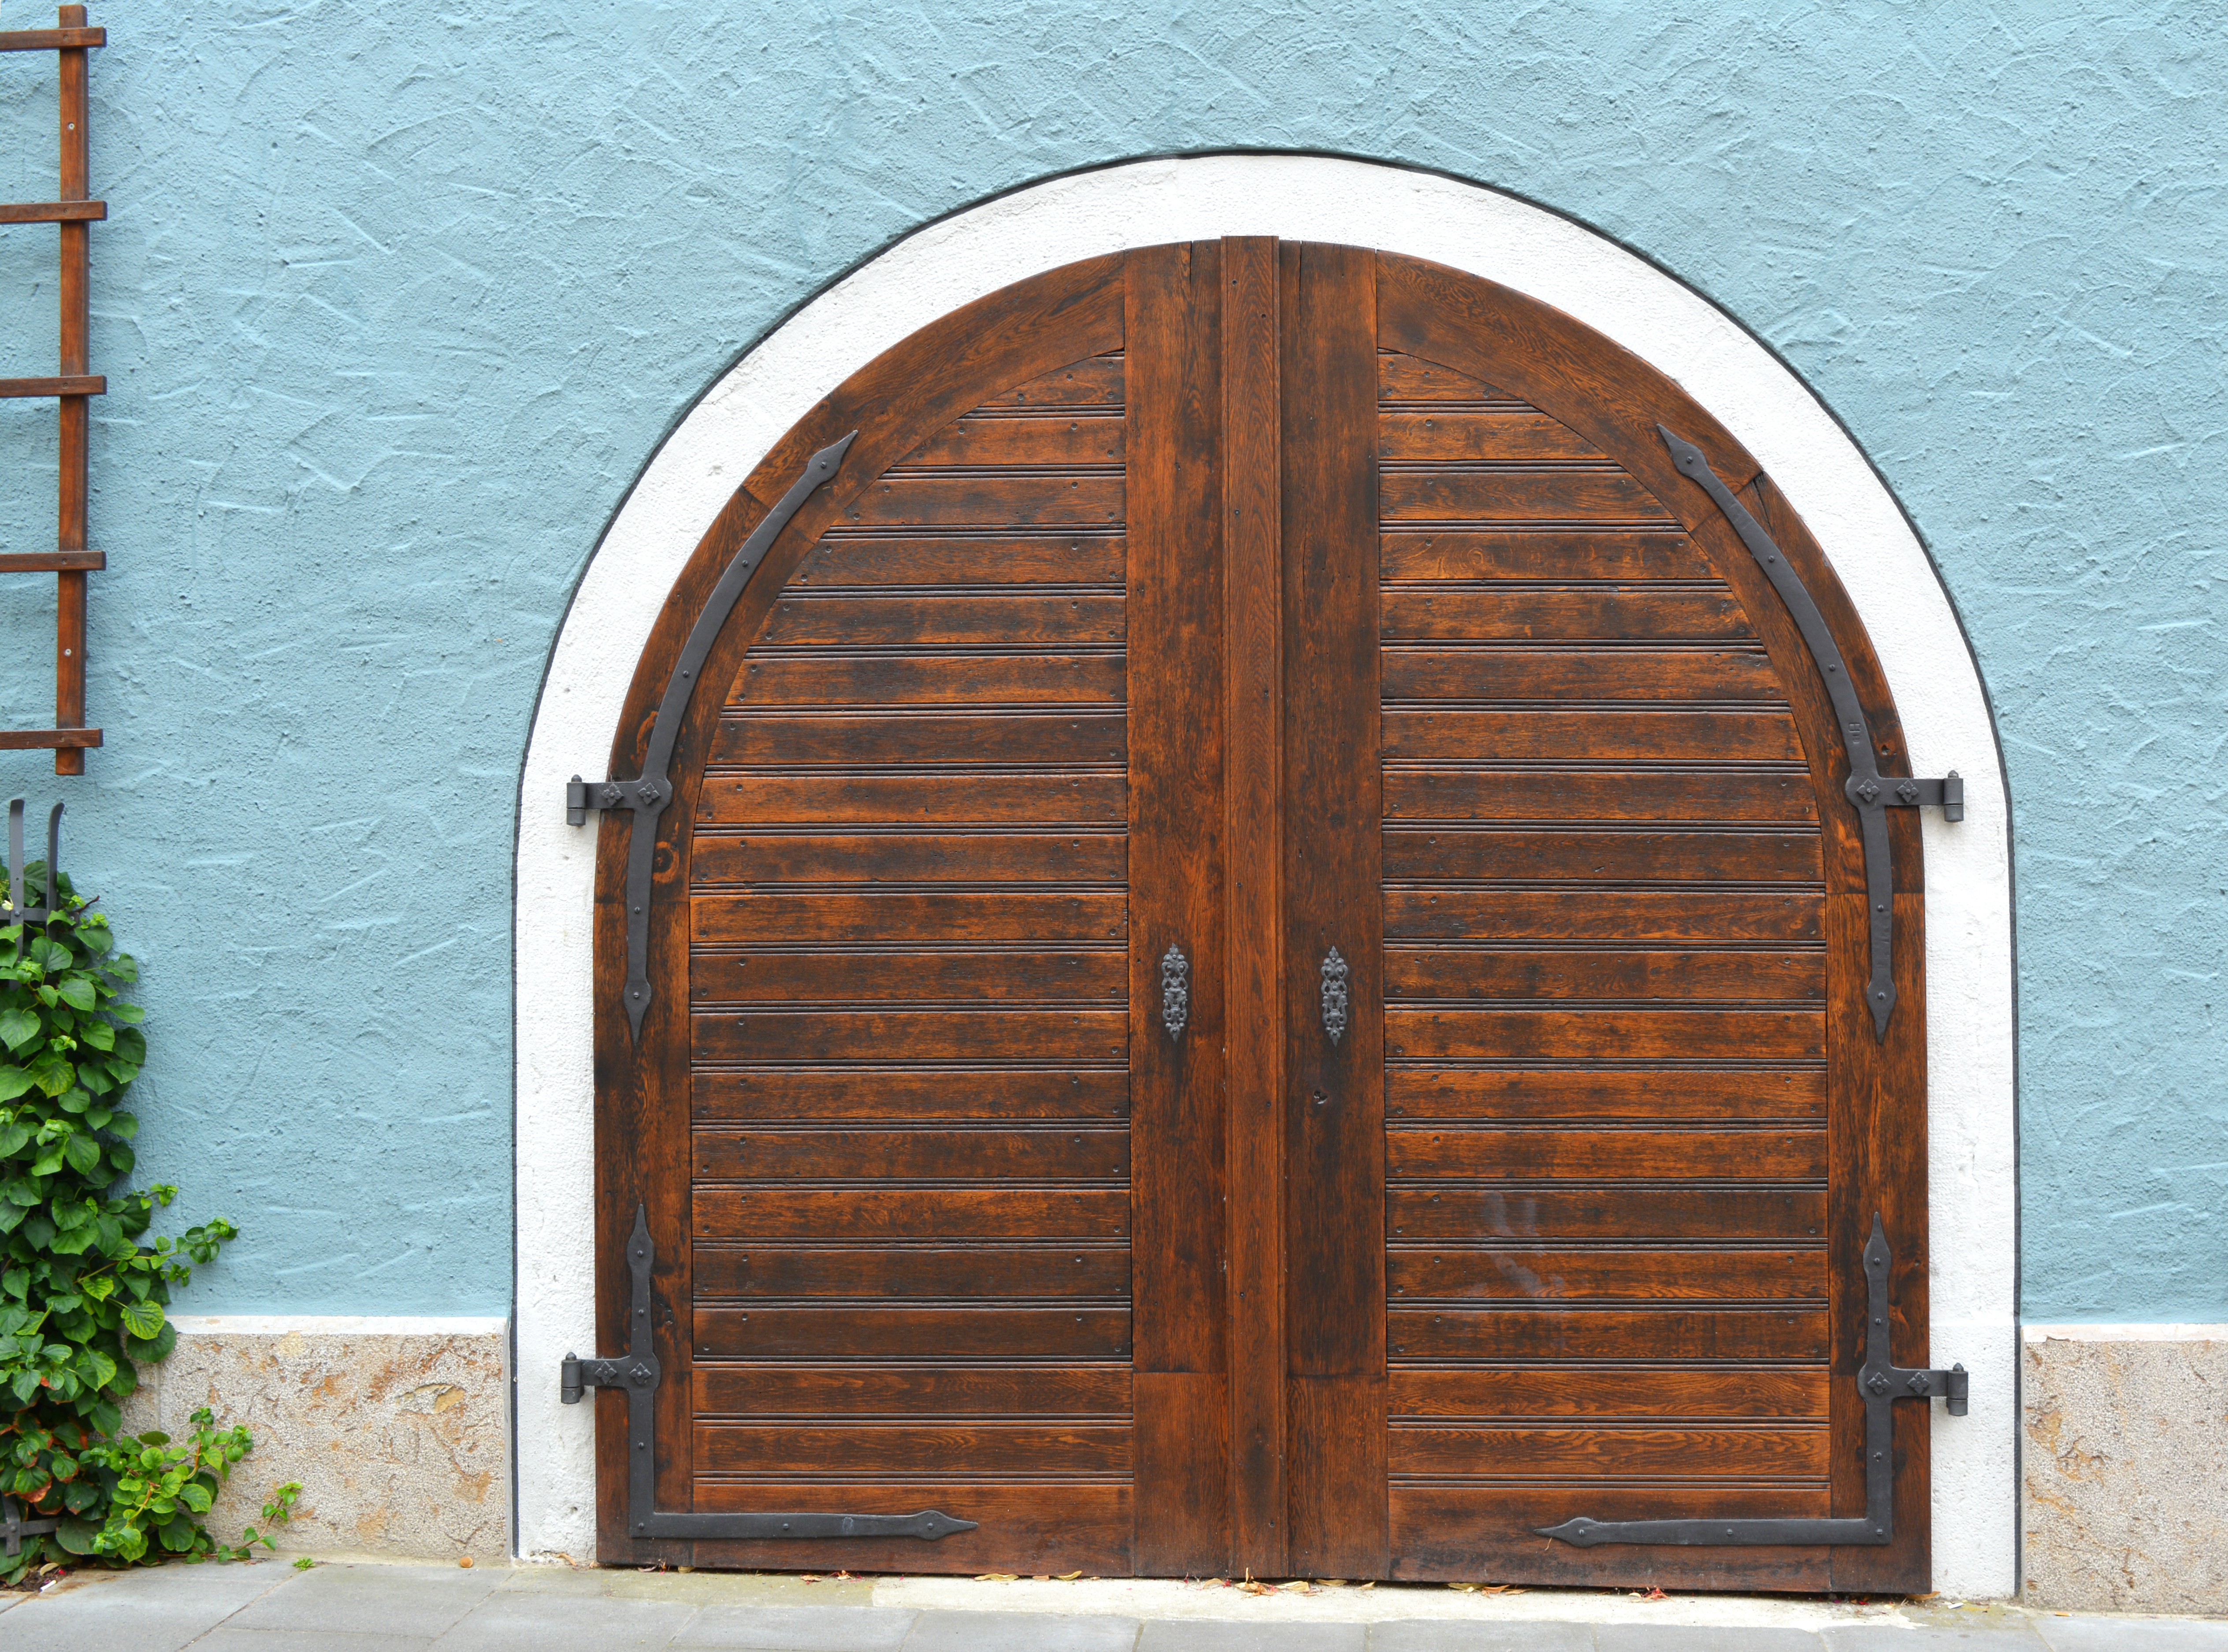
arch, door, wood, architecture, facade, home door, wood stain, gate, window, hardwood, building